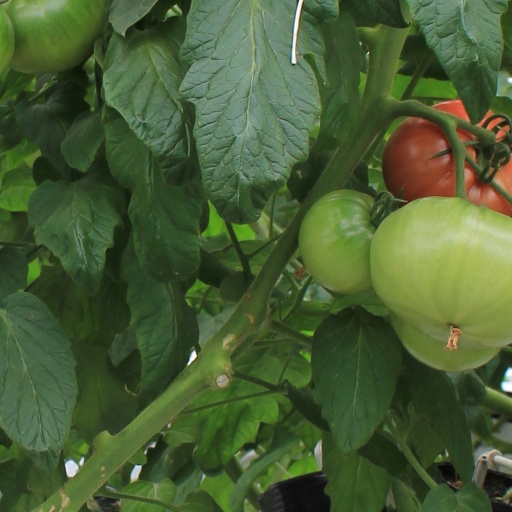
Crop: tomato